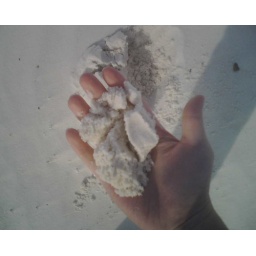
Handling some white sand at the national monument park in New Mexico... it was freezing, just like handling snow.